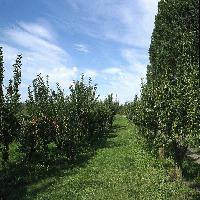
Weather: sun or clear